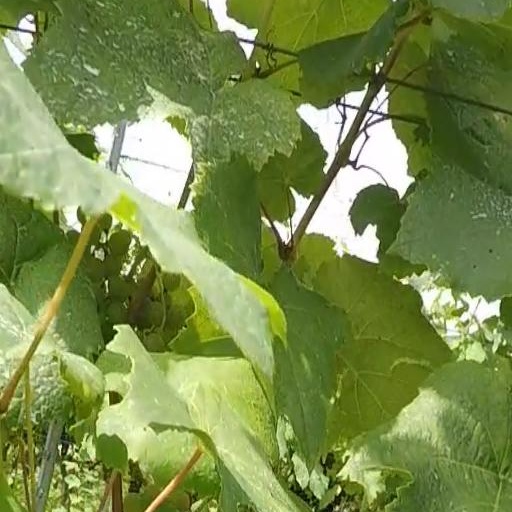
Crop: grape